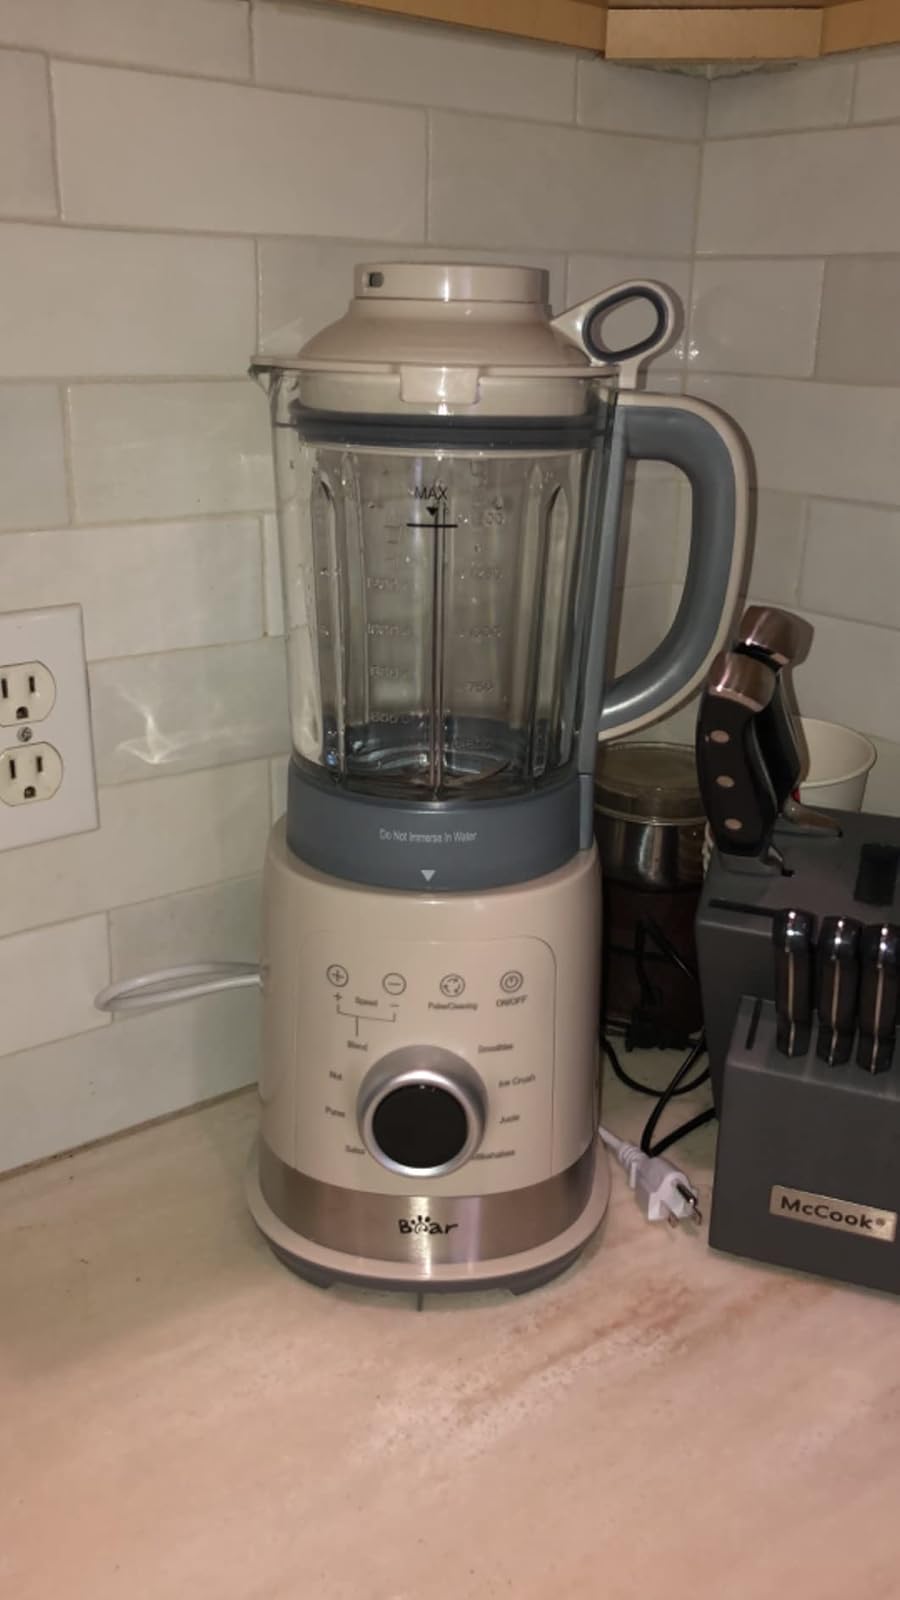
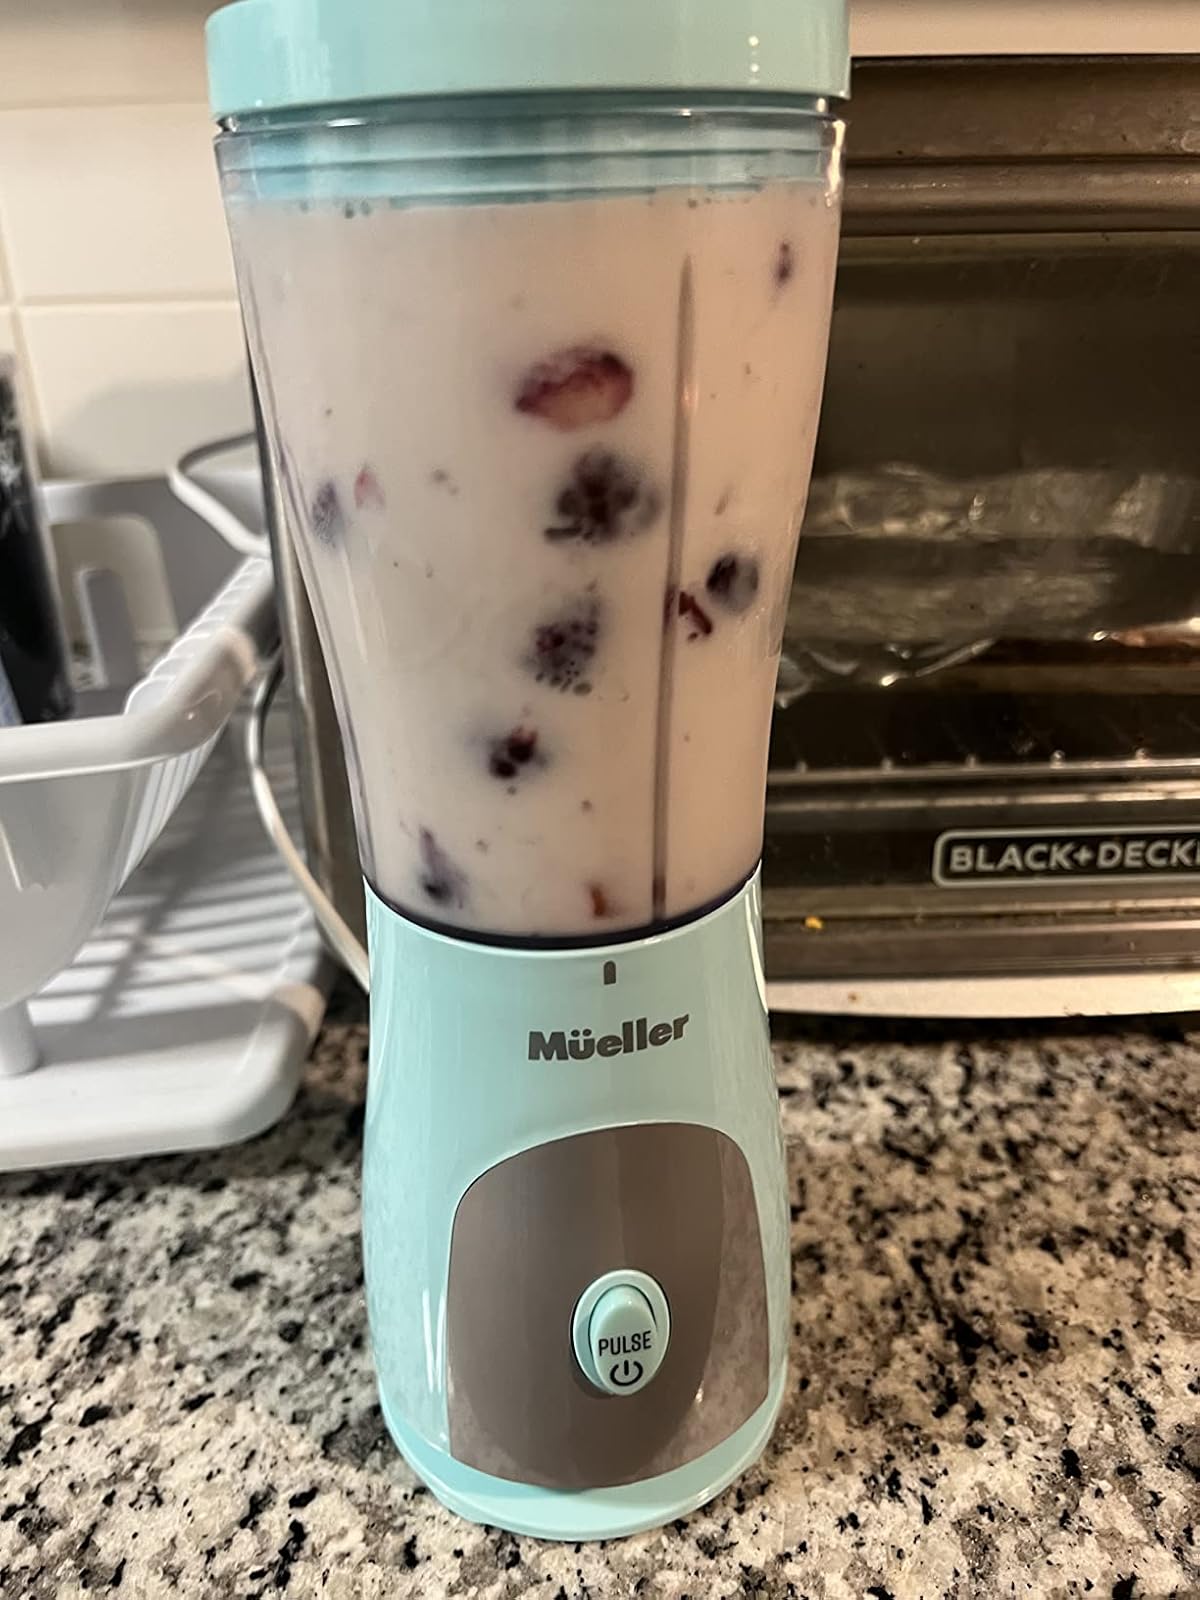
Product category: items_blender
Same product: no